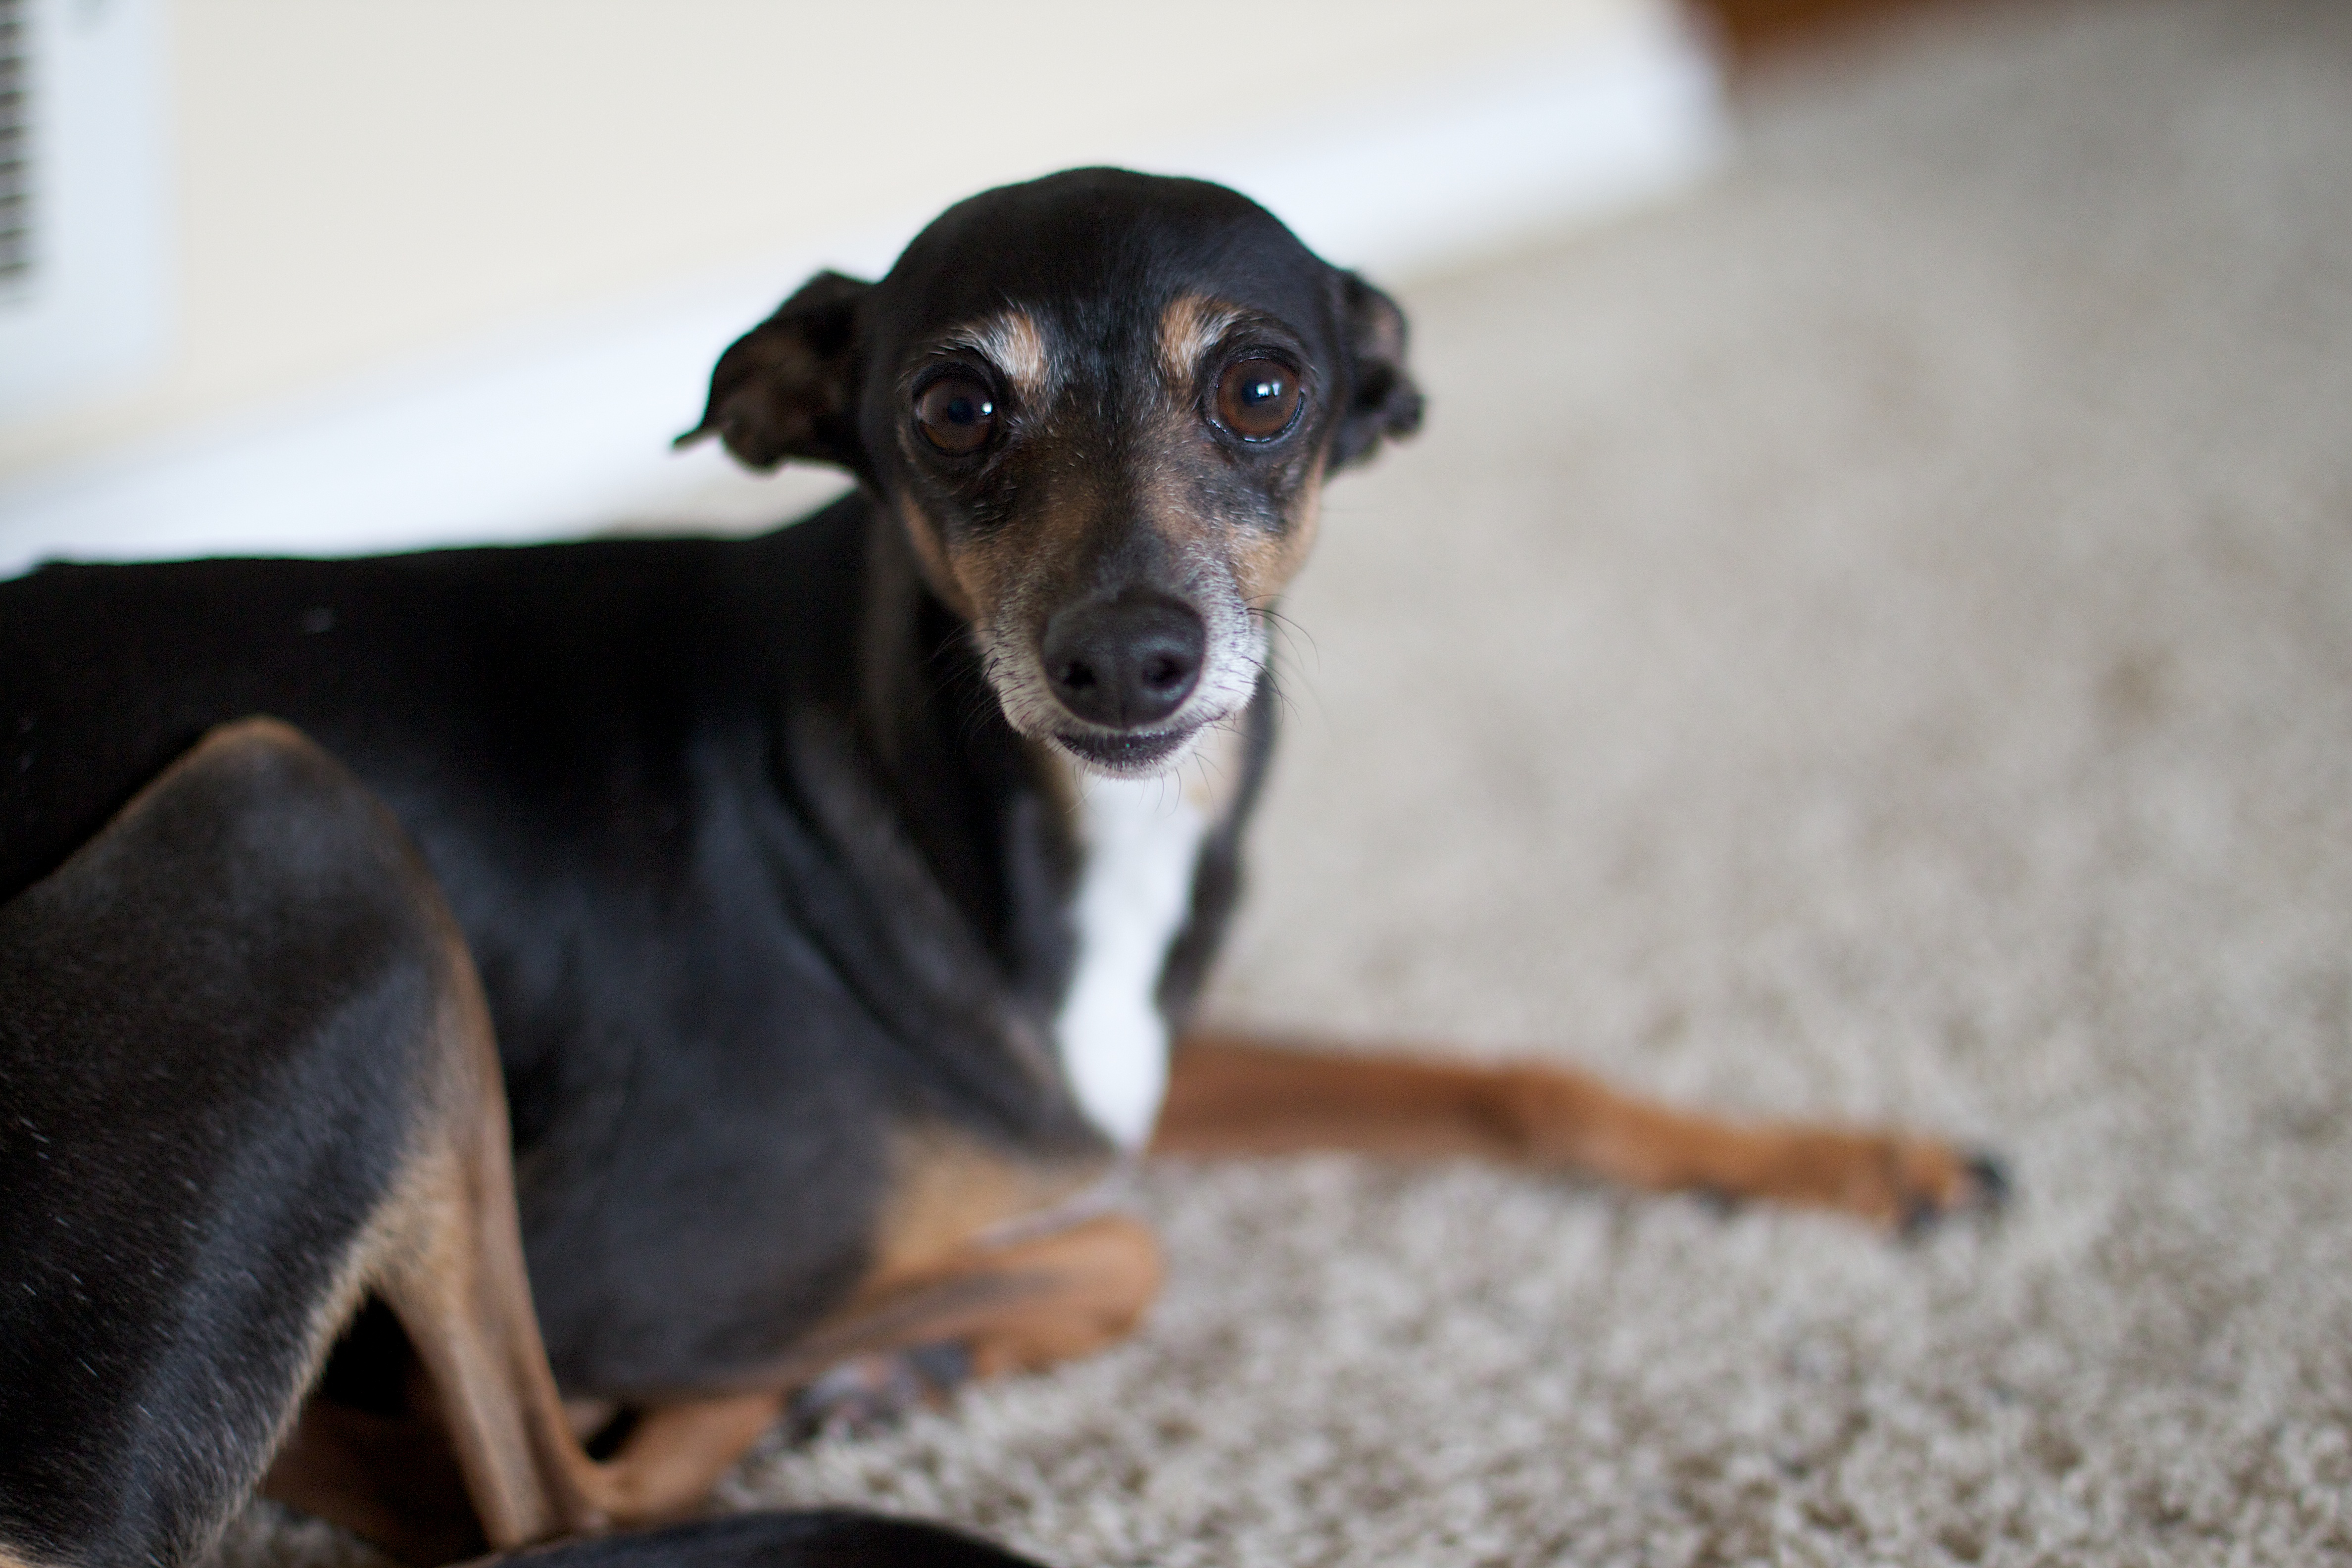
puppy, dog, mammal, washington, vertebrate, odyssey, hurleylounge, dog breed, german pinscher, dog like mammal, carnivoran